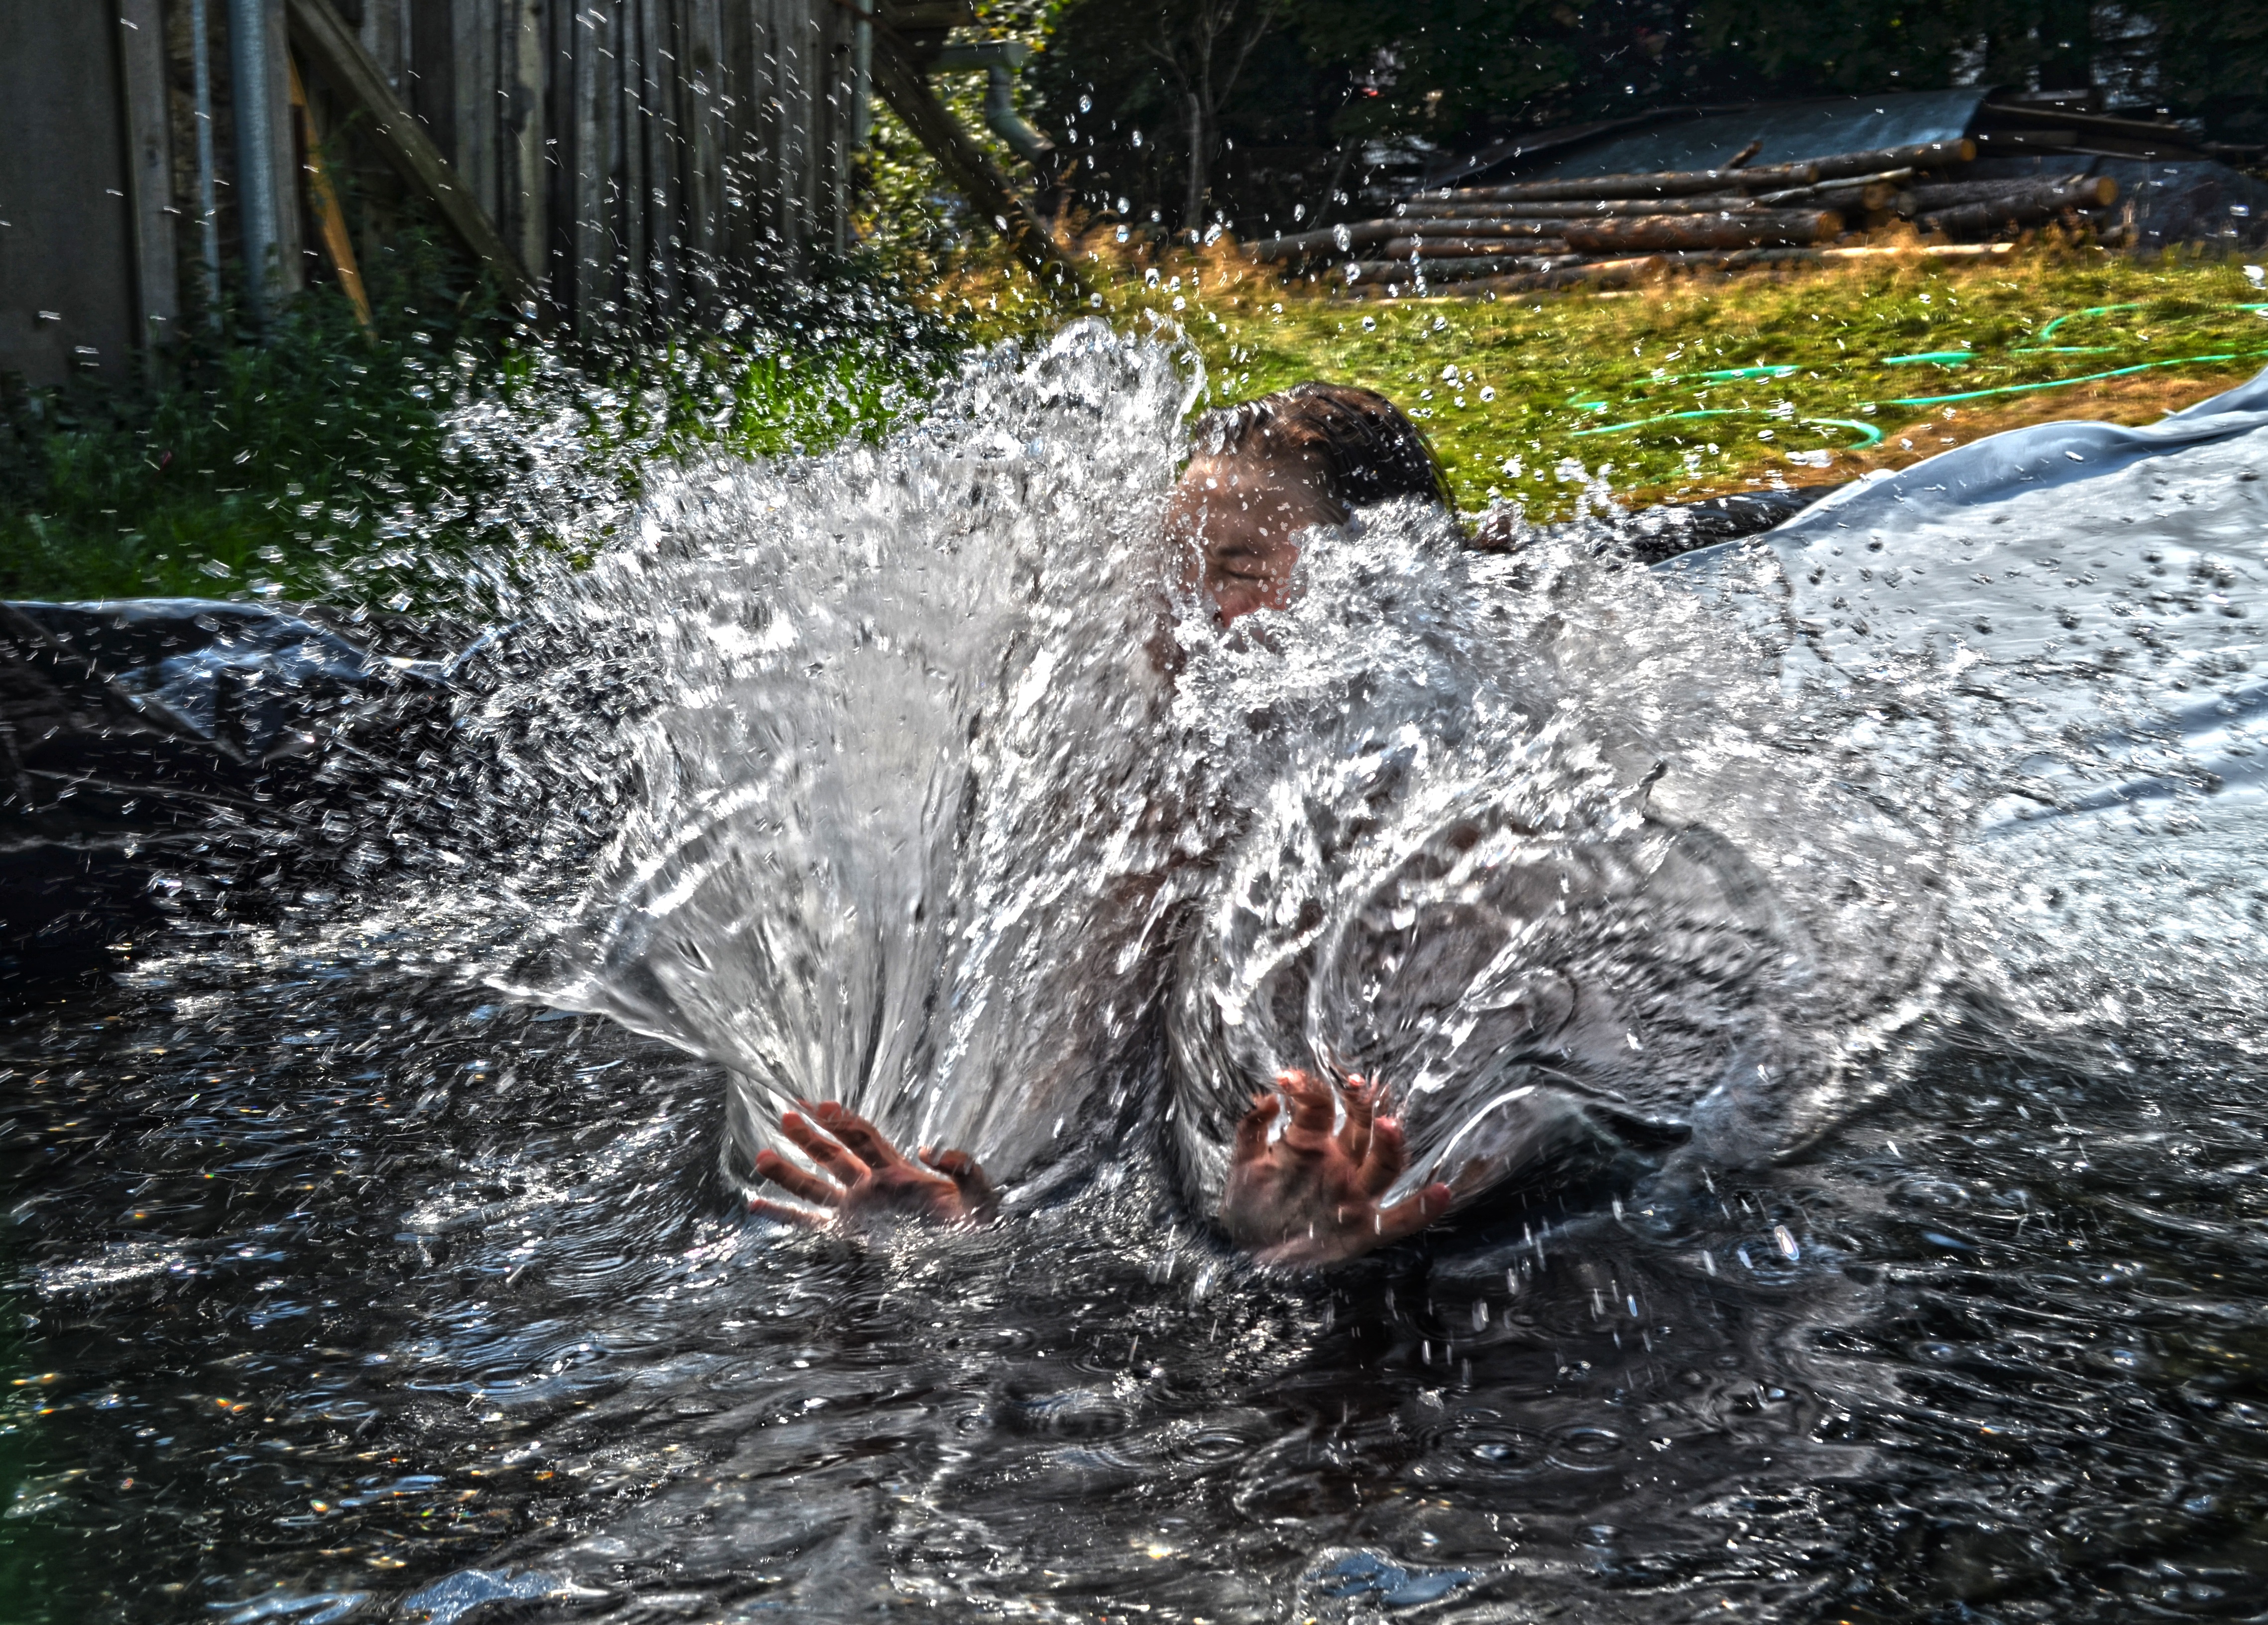
water, girl, pond, wildlife, stream, fun, water bird, slosh